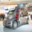
Label: automobile